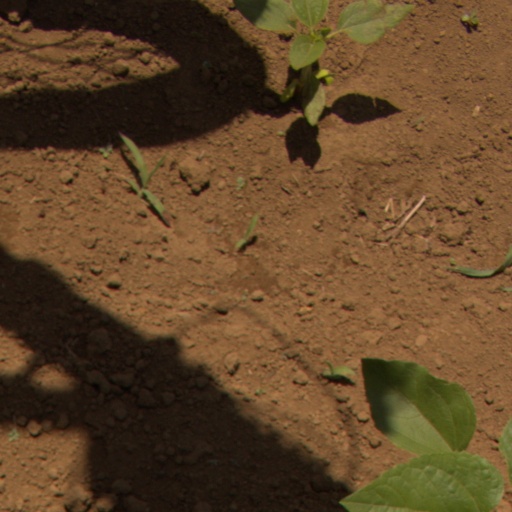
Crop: Jerusalem artichoke